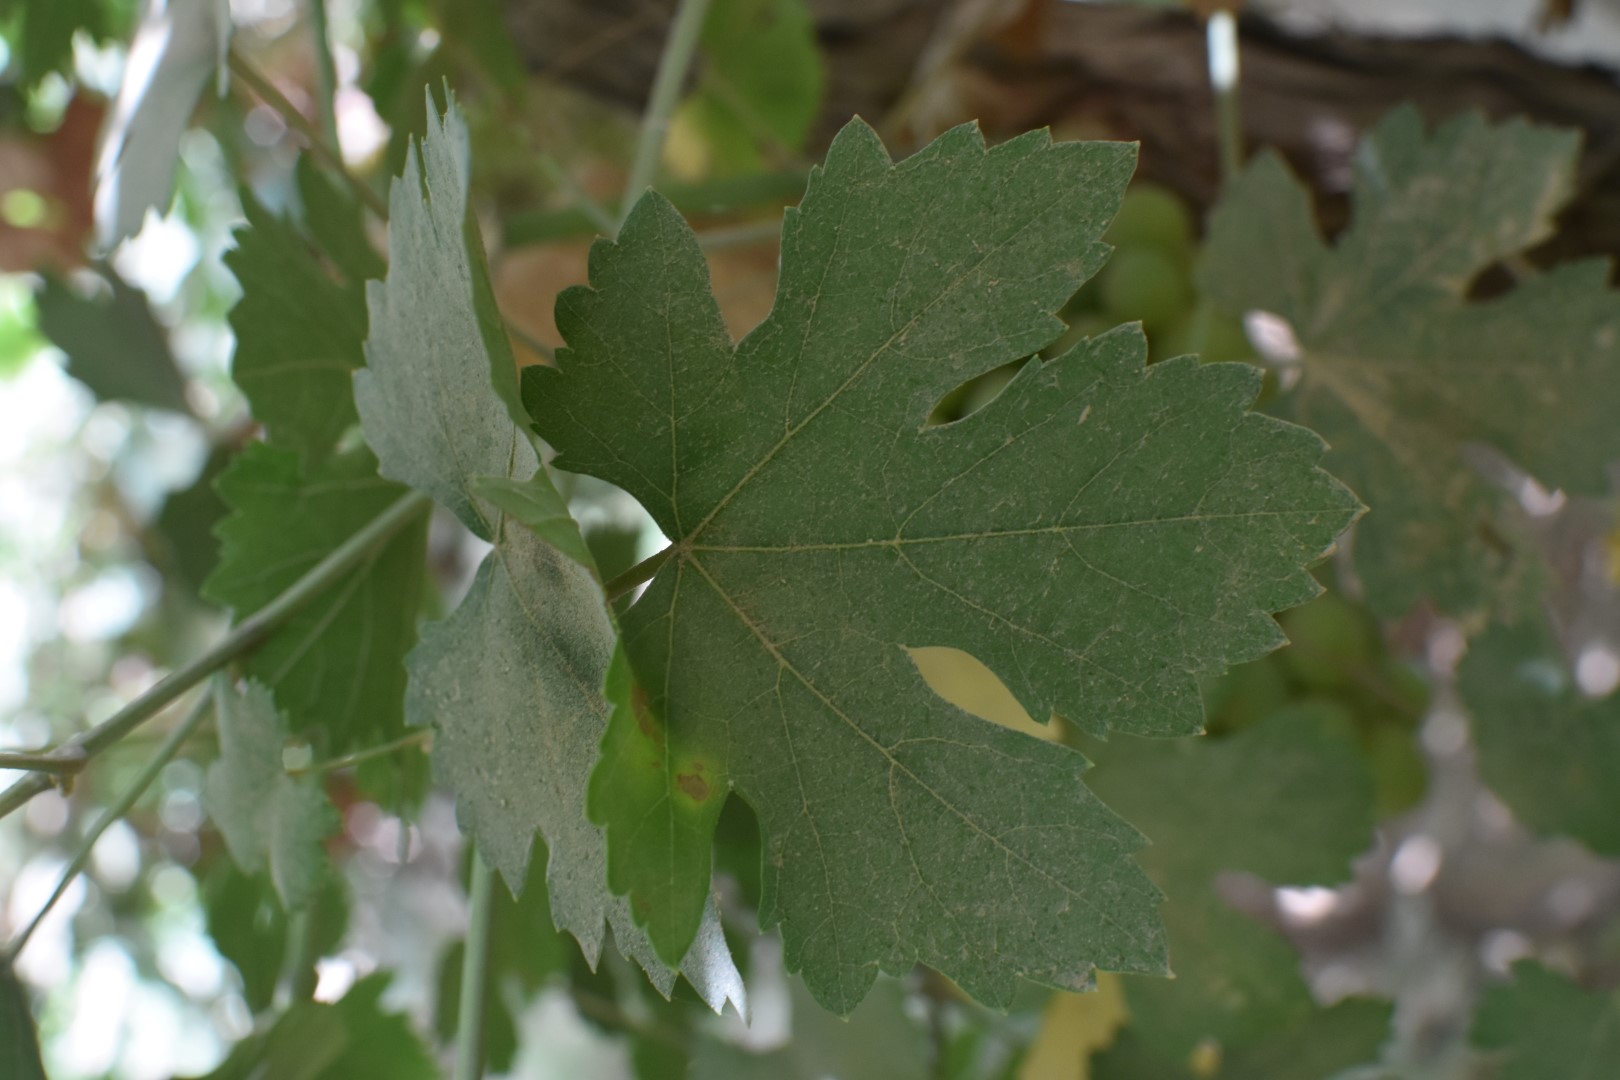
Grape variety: Riasi